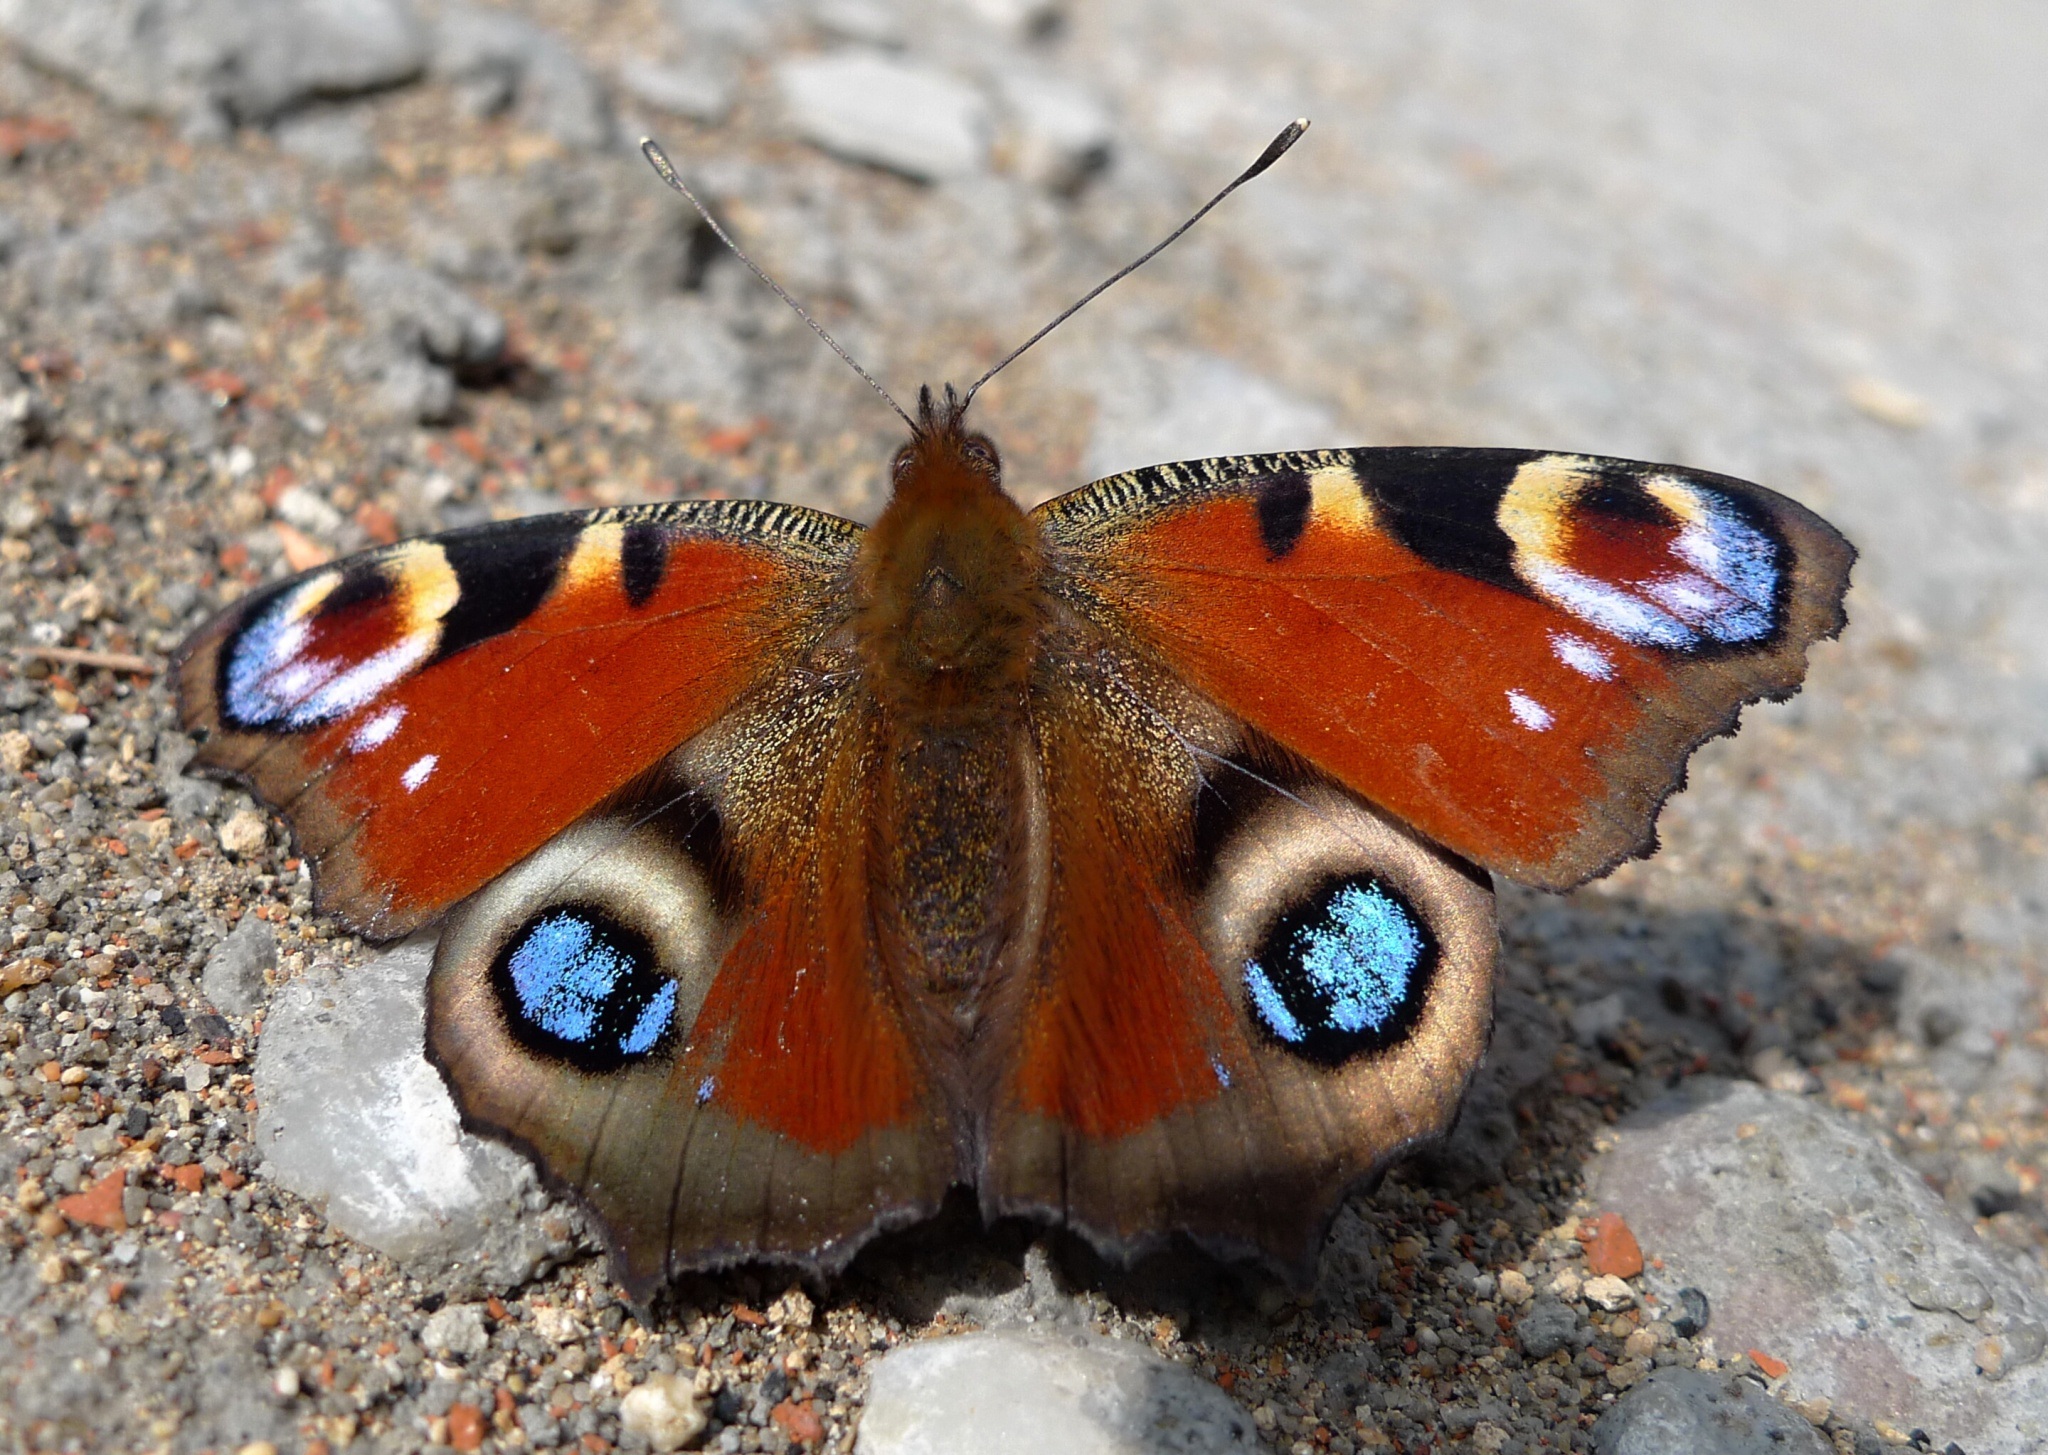
wing, insect, moth, butterfly, fauna, invertebrate, monarch, close up, animals, detail, macro photography, arthropod, pollinator, moths and butterflies